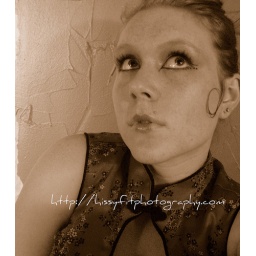
One of my favorite self portraits. Make up by me as well!The wall looks like crinkled paper &amp;lt;32007